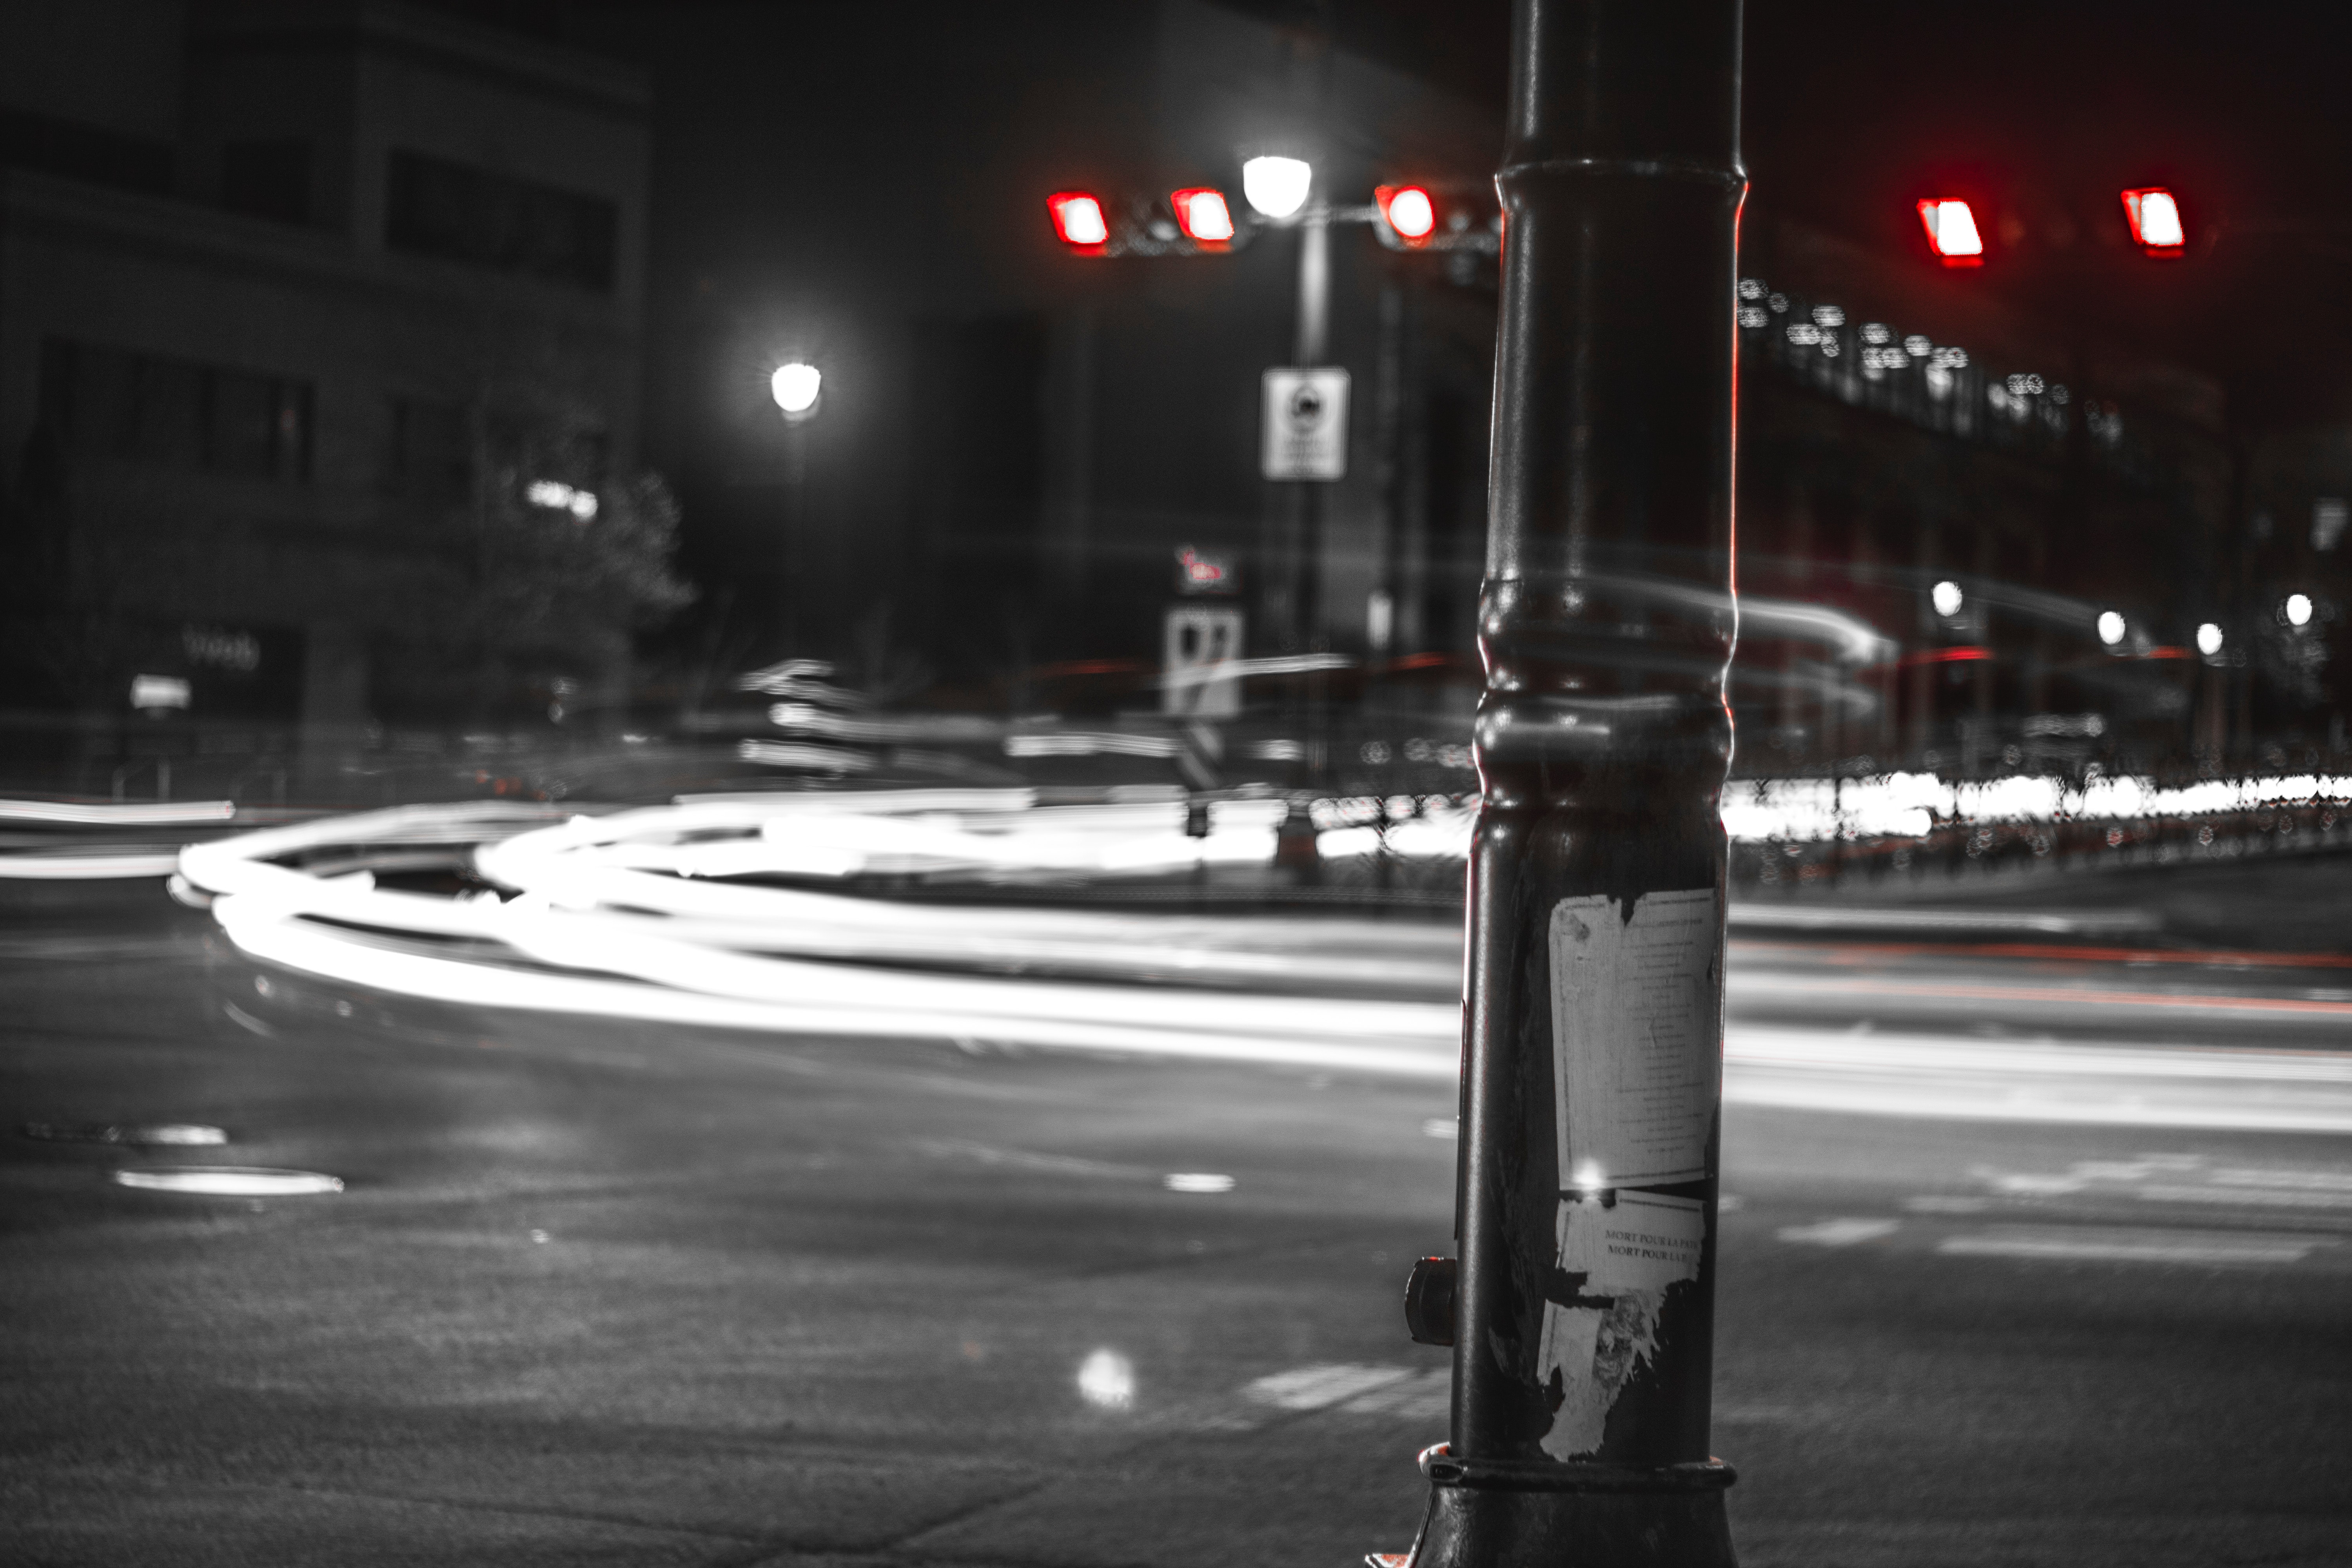
black, night, white, street light, urban area, automotive lighting, light, lighting, black and white, lane, street, darkness, road, monochrome, light fixture, metropolitan area, infrastructure, headlamp, midnight, photography, traffic, intersection, monochrome photography, city, thoroughfare, traffic light, road surface, downtown, signaling device, asphalt, interior design, electricity, style, vehicle